Helen Keen

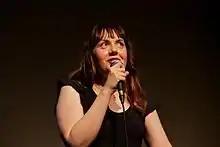
Helen Keen at Bright Club in 2011

Helen Keen is an English alternative comedian and writer born in Yorkshire, now living in London. She suffered with SM (Selective Mutism) as a child but overcame this before becoming a comedian.